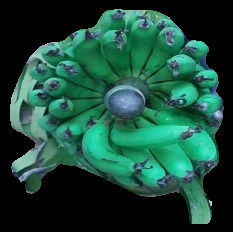
Variety: pachbale
Grade: grade2